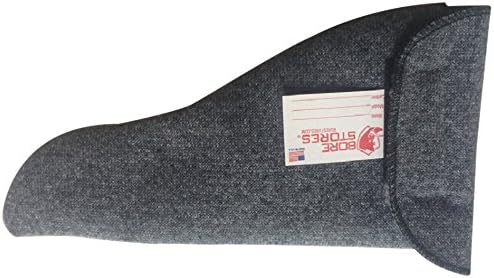
Bore Stores P3-R Silicone Treated Gun Storage Case, Grey
Category: Sports & Outdoors
Small Revolver, 4” Barrel; 5” x 10” Overall Size: A true mom and pop family operation, Big Spring Enterprises began making their popular and affordable Bore Stores soft gun storage cases on the family's kitchen table in the rural Ozark Mountains in 1985. Today, they have grown their operation while still holding fast to the principles of hand-made quality and small town values. Bore Stores soft gun storage cases are individually cut, sewn and treated with silicone and a specially-formulated rust inhibitor for years of worry-free storage for all sizes and types of firearms; as well as barrels, magazines and knives. The company takes great pride in purchasing all of their manufacturing needs in the United States.
Features: Silicone treated gun storage | Open weave fabric allows air circulation | Cushions against nicks or scratches | Specially formulated rust inhibitor | Safe on woods, metals and plastics